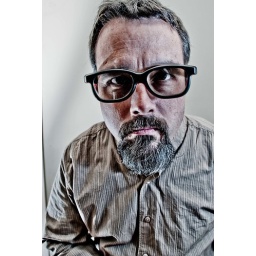
Strobist 2 Vivitar 283's set to manual F8 pointed straight up with plastic cups covering them. Triggered by Cybersyncs.